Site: brandenburg
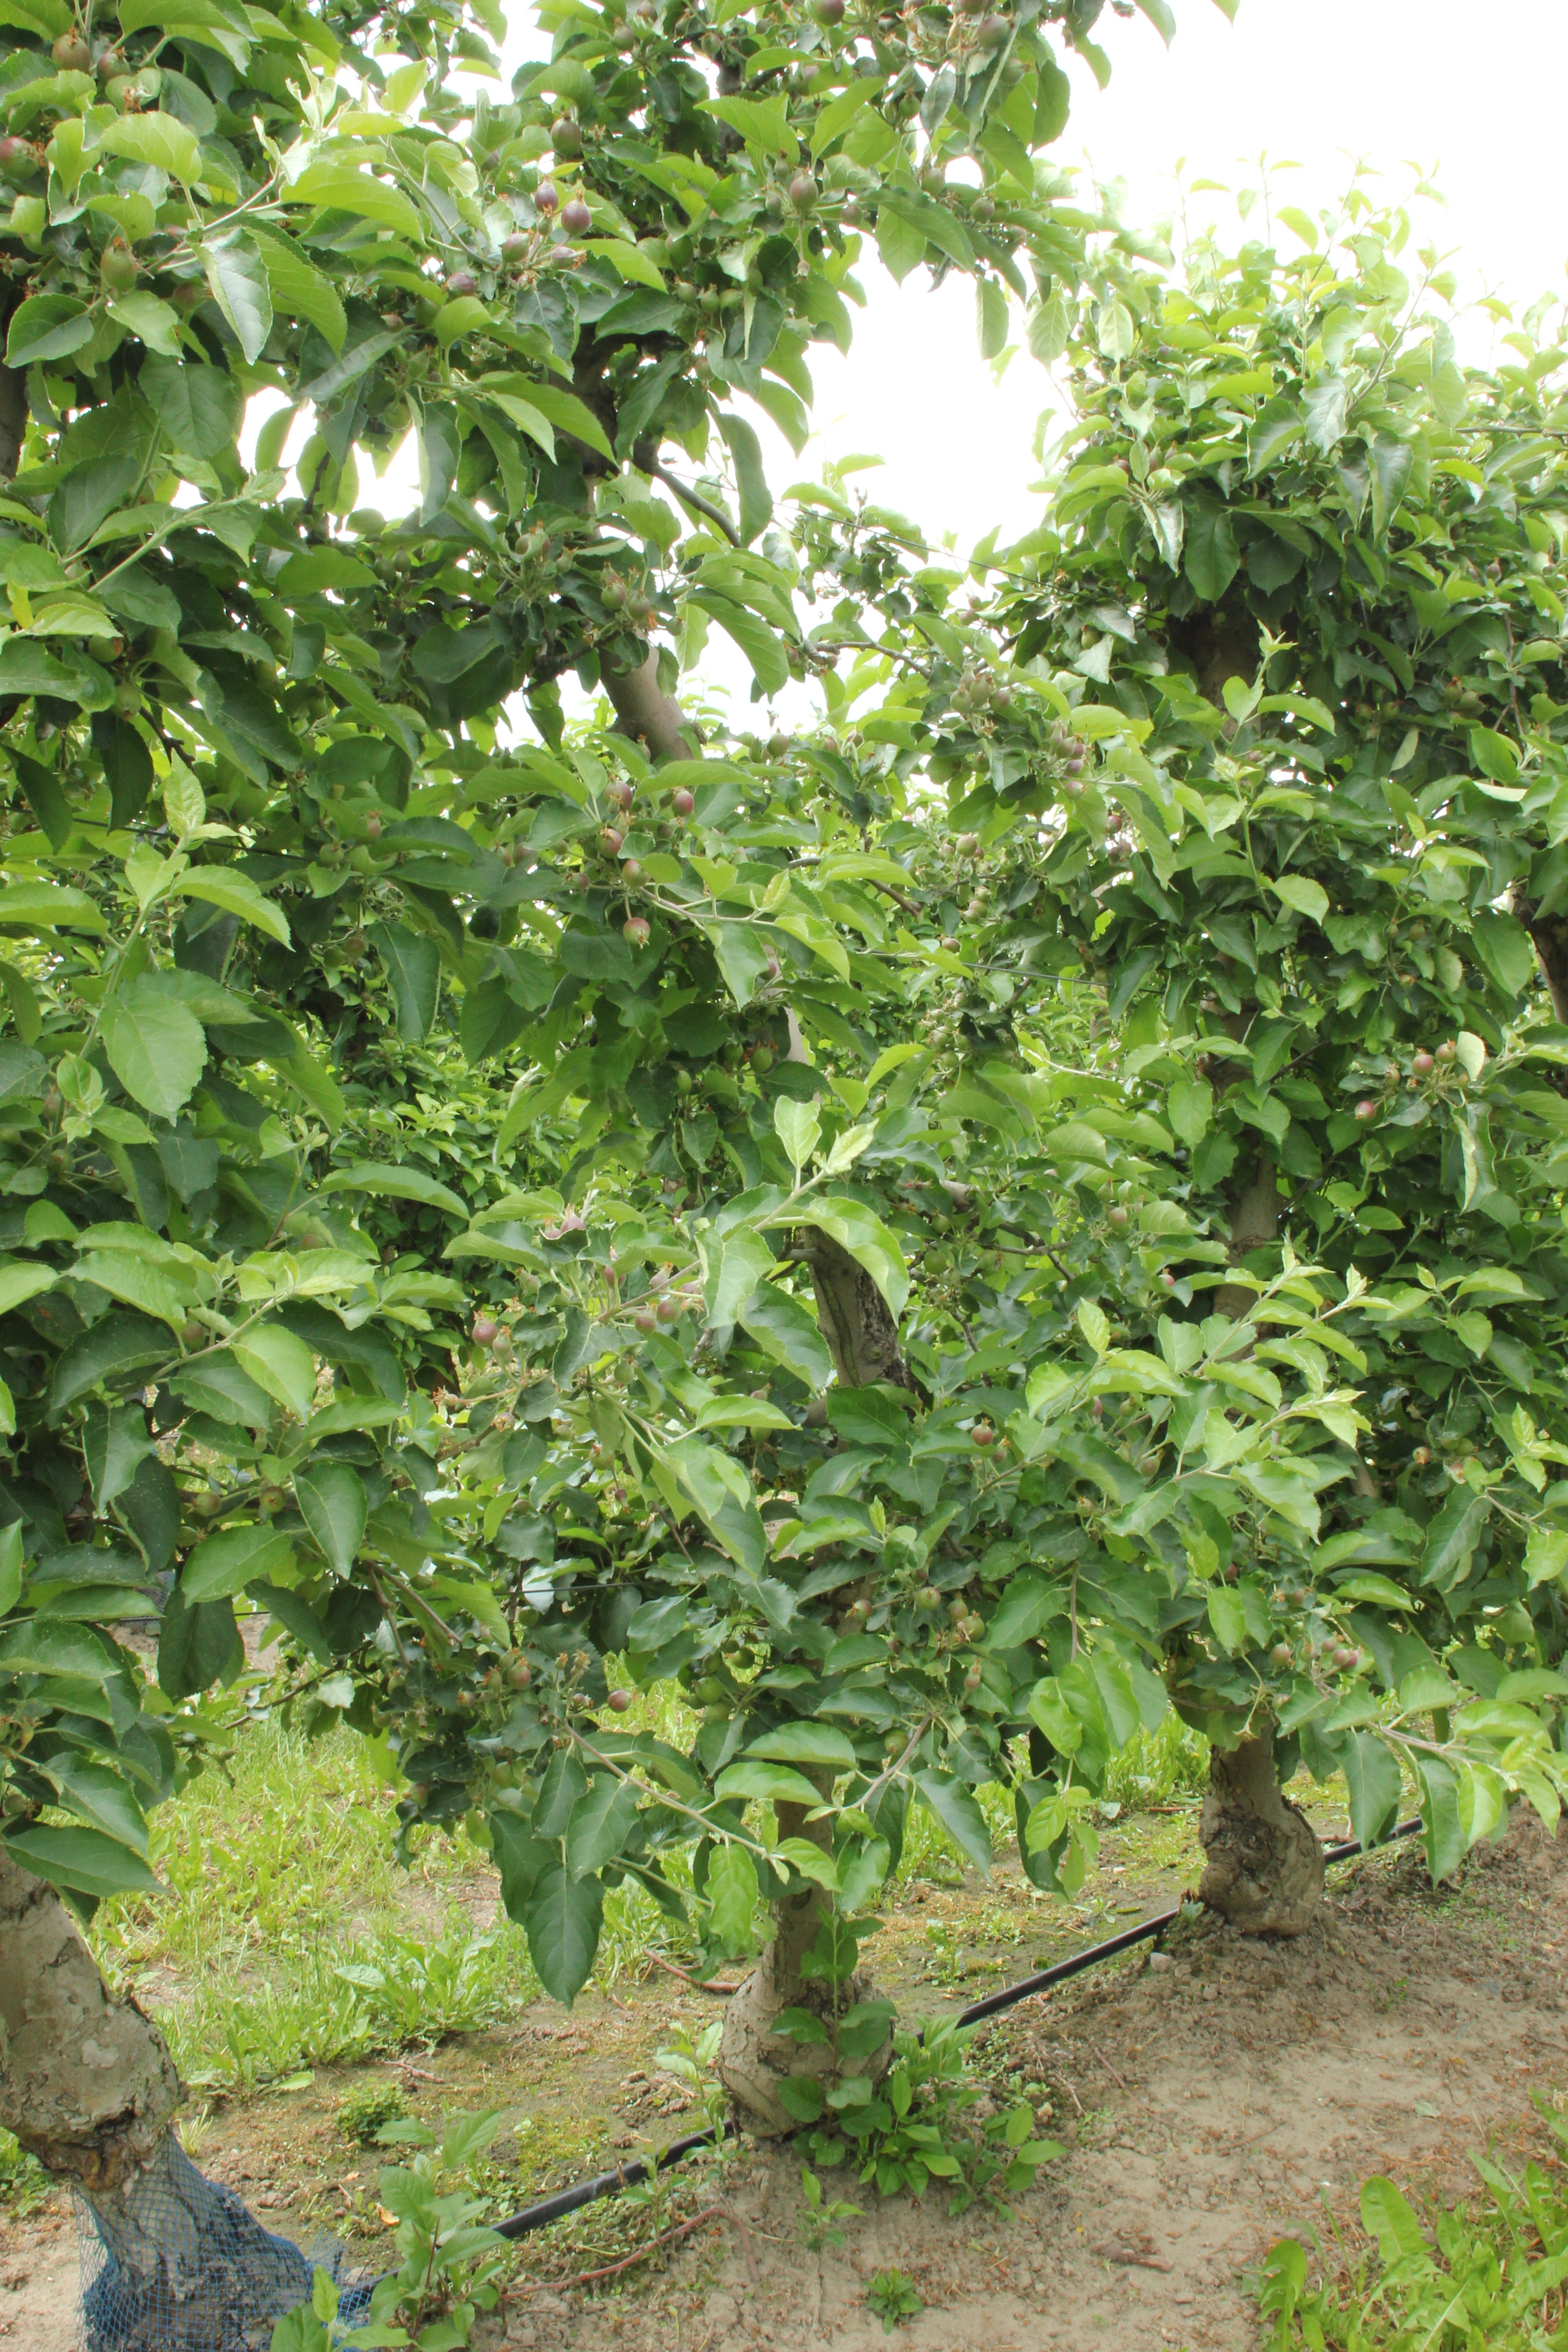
Growth stage (BBCH 72): Development of fruit